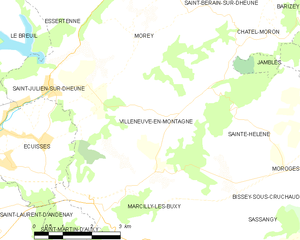
Carte des communes françaises